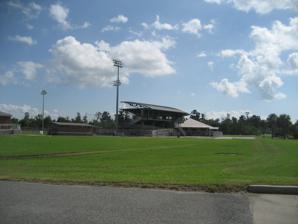
Building: Segnette Field
Country: United States of America
Year built: 2002
Segnette Field Location Segnette Blvd Westwego, LA Coordinates 29°54′13″N 90°09′52″W / 29.9035°N 90.1644°W / 29.9035; -90.1644 Capacity 750 Field size Left Field: 325 feet (99 m) Center Field: 400 feet (120 m) Right Field: 335 feet (102 m) Surface Artificial Turf Opened 2002 Tenants Loyola Wolfpack (baseball) (2003–present) LHSAA (baseball) American Legion (baseball) Segnette Field is a 750-seat baseball stadium located in the New Orleans metropolitan area town of Westwego, Louisiana . The stadium includes a grandstand, press box, public address system and scoreboard. The baseball field features artificial turf with a clay pitcher's mound. The stadium opened in May 2002. It is the current home of the Loyola Wolf Pack baseball team . College baseball, LHSAA high school baseball games and American Legion baseball games are played at the stadium. The stadium is also used for festivals. References